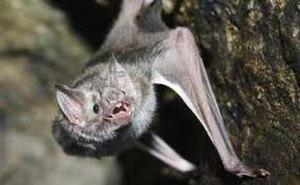
En biologie, la théorie de la sélection multi-niveaux, ou sélection multipolaire défend l’idée que la sélection naturelle est une résultante de plusieurs composantes appelées “unités de sélection”. Après la théorie de l’évolution selon le naturaliste britannique Charles Darwin, centrée sur l’individu, d’autres scientifiques ont développé différentes échelles d'interprétation de la sélection naturelle. Les interactions entre les différentes unités de sélection se traduisent par une dynamique d’où peuvent émerger des conflits.